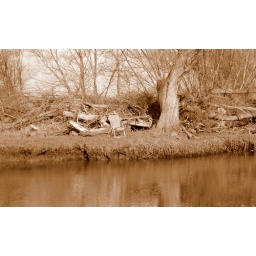
Best seat in the house